Abdul Hamid al-Sarraj

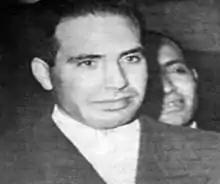
Sarraj in 1958

Abdul Hamid Sarraj (September 1925 – 23September 2013) was a Syrian military officer and politician. When the United Arab Republic (the union between Egypt and Syria) was declared, Sarraj, a staunch Arab nationalist and supporter of Egyptian president Gamal Abdel Nasser, played a key role in the leadership of the Syrian region of the UAR. Due to the repression by the UAR of the Syrian communists he was nicknamed "Sultan Abdul Hamid" referring to the Ottoman sultan Abdul Hamid II.